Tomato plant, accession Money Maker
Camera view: horizontal (90 deg, fisheye); turntable rotation: 30 degrees
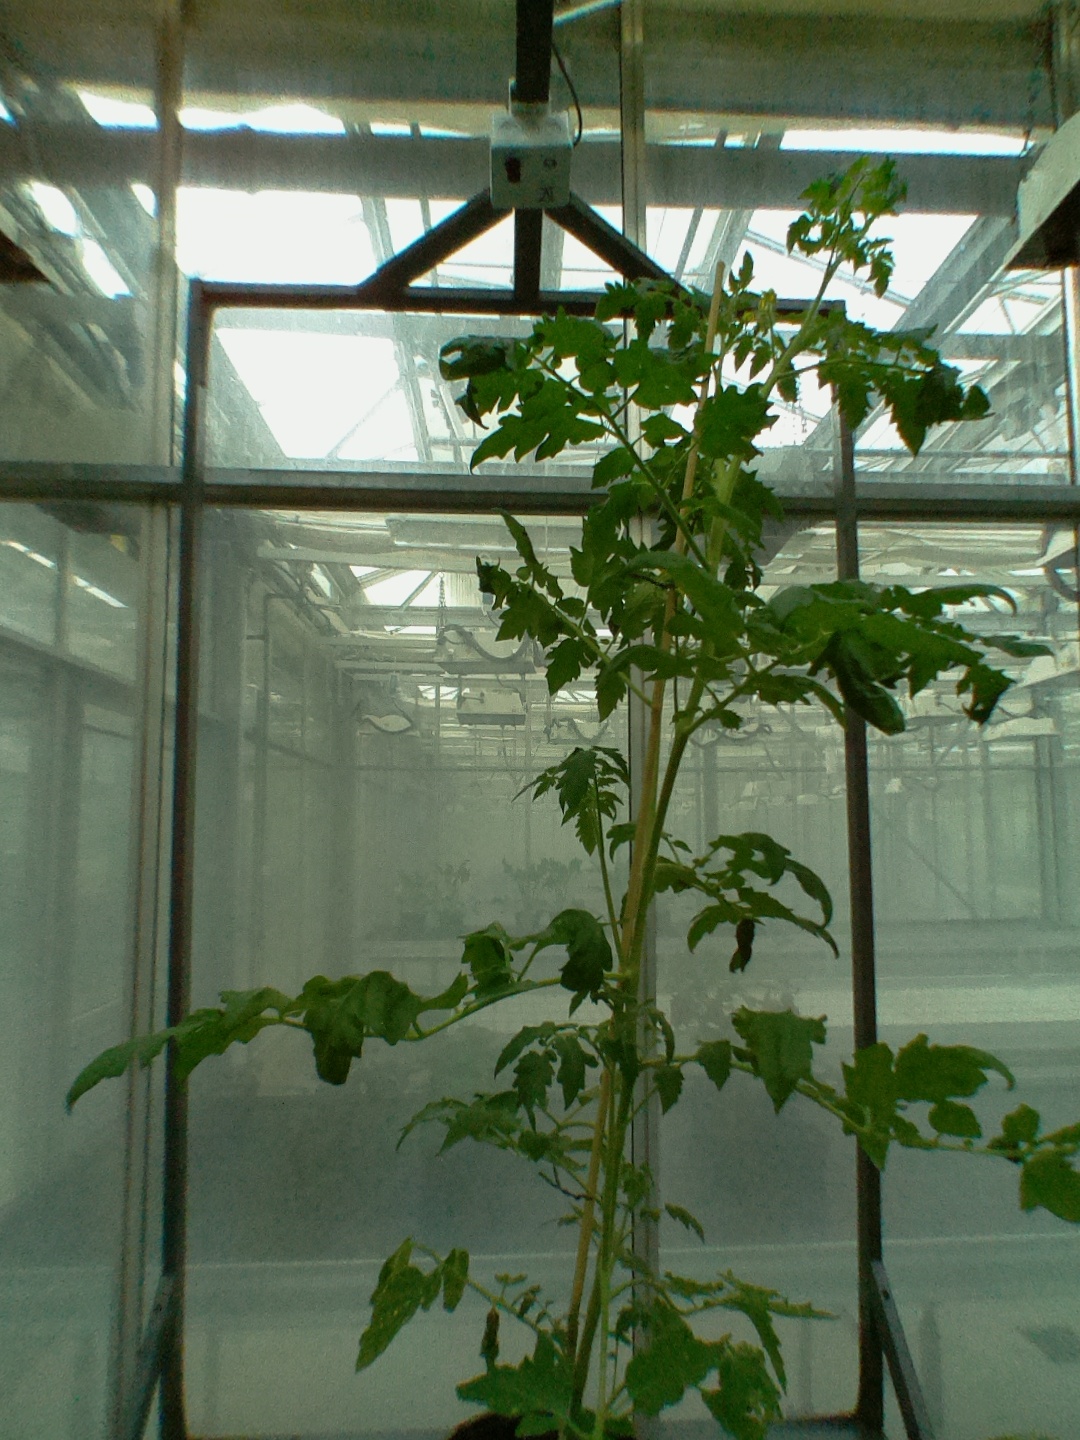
BBCH growth stage 71: 10%-20% of final fruit size